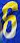
Number: 6